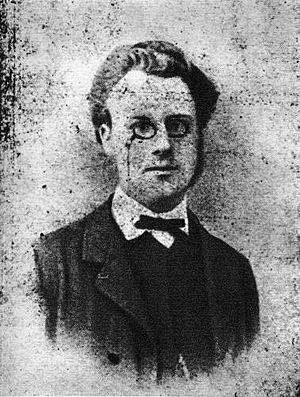
Georges Izambard est un professeur de rhétorique, qui devint l'ami d'Arthur Rimbaud, son élève à Charleville.